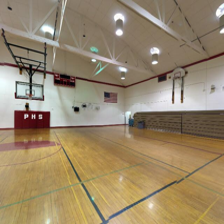
Label: streetView